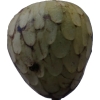
Label: cherimoya